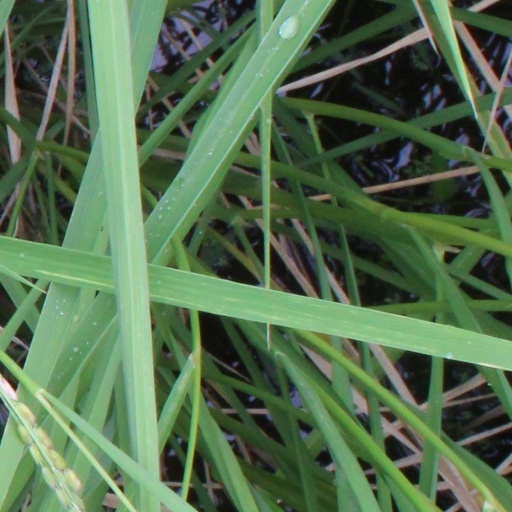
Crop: rice